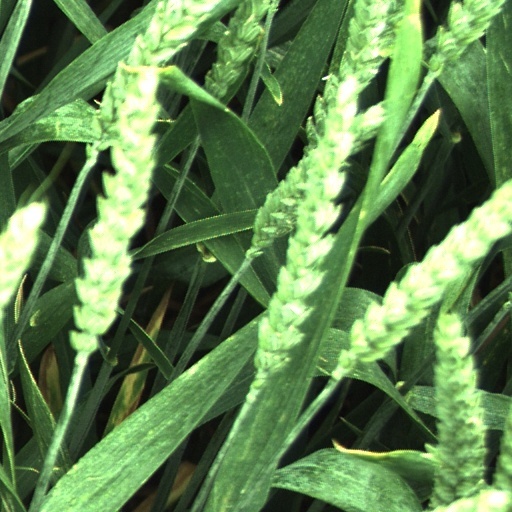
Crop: wheat